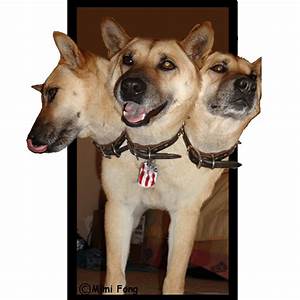
Label: dog